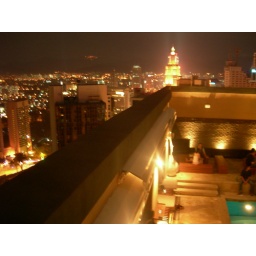
View from the Luna Bar, a roof top bar on a skyscraper in Kuala Lumpur Malaysia.